Xhafer Deva

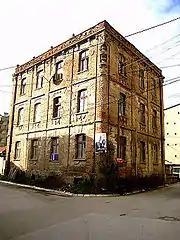
Xhafer Deva's house in Mitrovica

On 4 February 1944, police units under his authority massacred 86 residents of Tirana suspected of being anti-fascists. Later, Deva began recruiting Kosovo Albanians to join the SS Skanderbeg. Previously, in 1943 in Novi Pazar, after invitation from mayor Aćif Hadžiahmetović, he popularized recruition in SS Handschar. In May, he visited Germany with Ago Agaj, the Albanian Minister of National Economy. On 16 June, Mitrovica's government was dissolved and Deva lost his position as Minister of the Interior. He was then appointed leader of the Second League of Prizren, and took charge of anti-Partisan operations around the town in September.